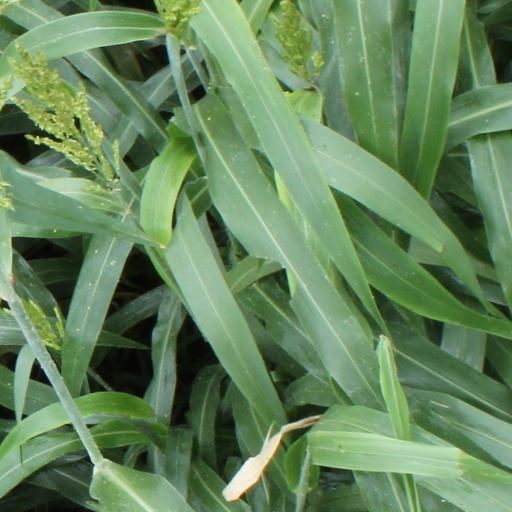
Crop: sorghum